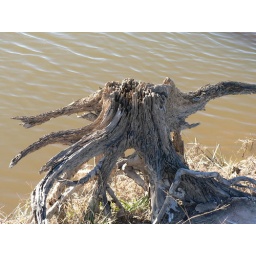
they drained a lake near us, I was amazed at the tree trunks